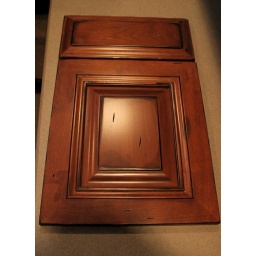
Distressed Ponderosa door in Cherry wood with a black glaze. See more ideas and cabinets at wlrubottom.com